O-Succinylbenzoate—CoA ligase

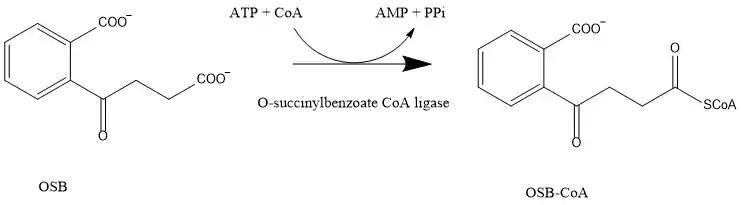

The substrates of this reaction are ATP, CoA, and 2-succinylbenzoate. The cofactors are ATP and CoA. The products are AMP, diphosphate, and 4-(2-carboxyphenyl)-4-oxobutanoyl-CoA.